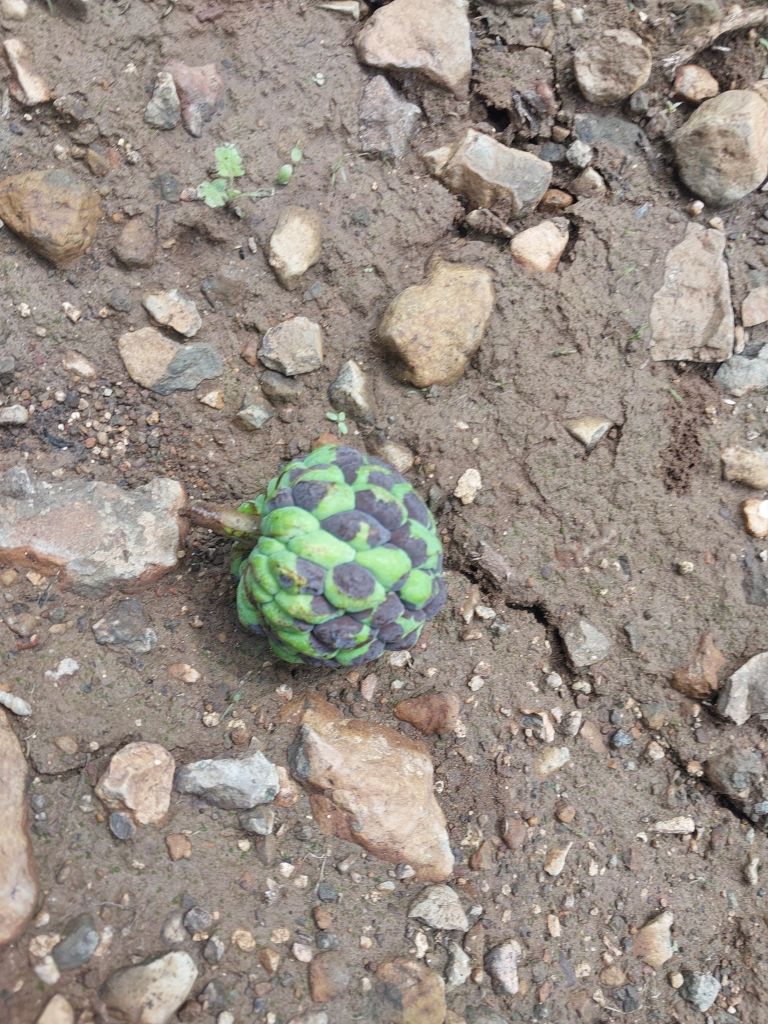
Disease label: Diplodia Rot